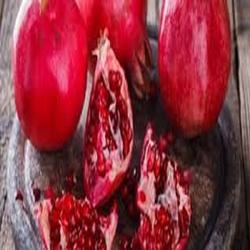
Label: Pomegranate